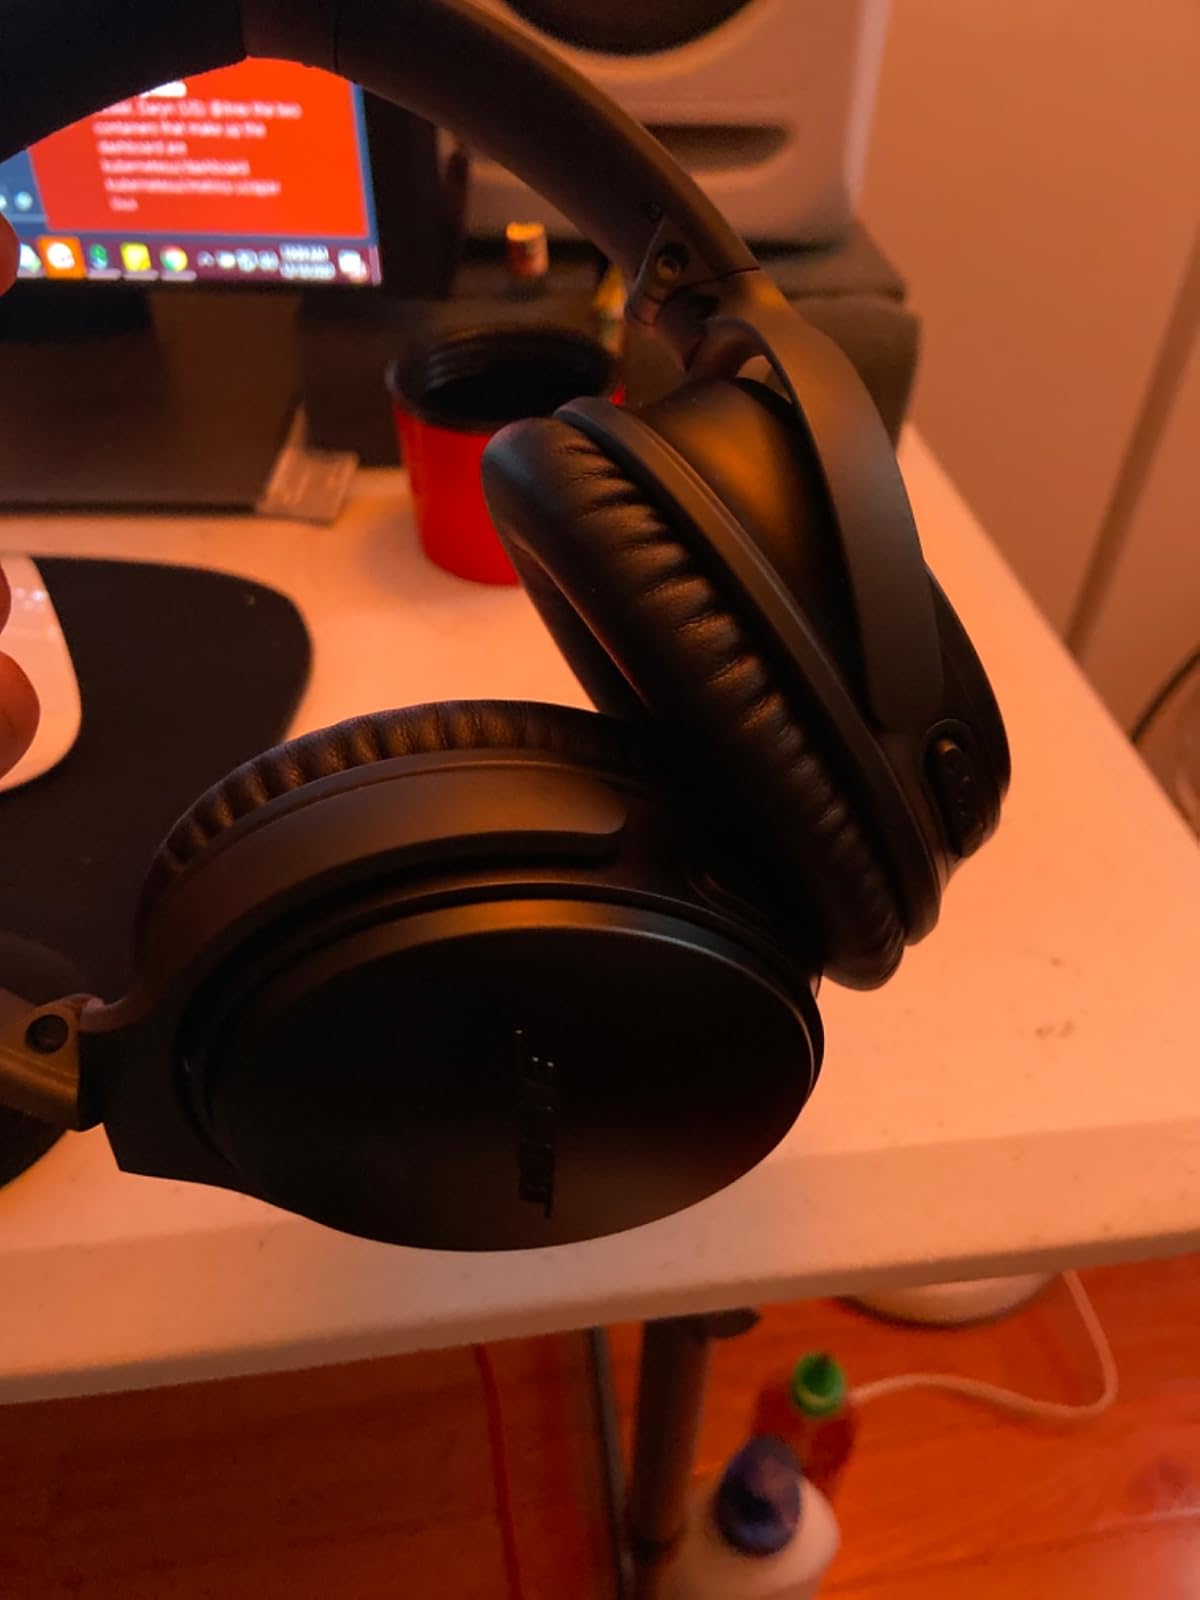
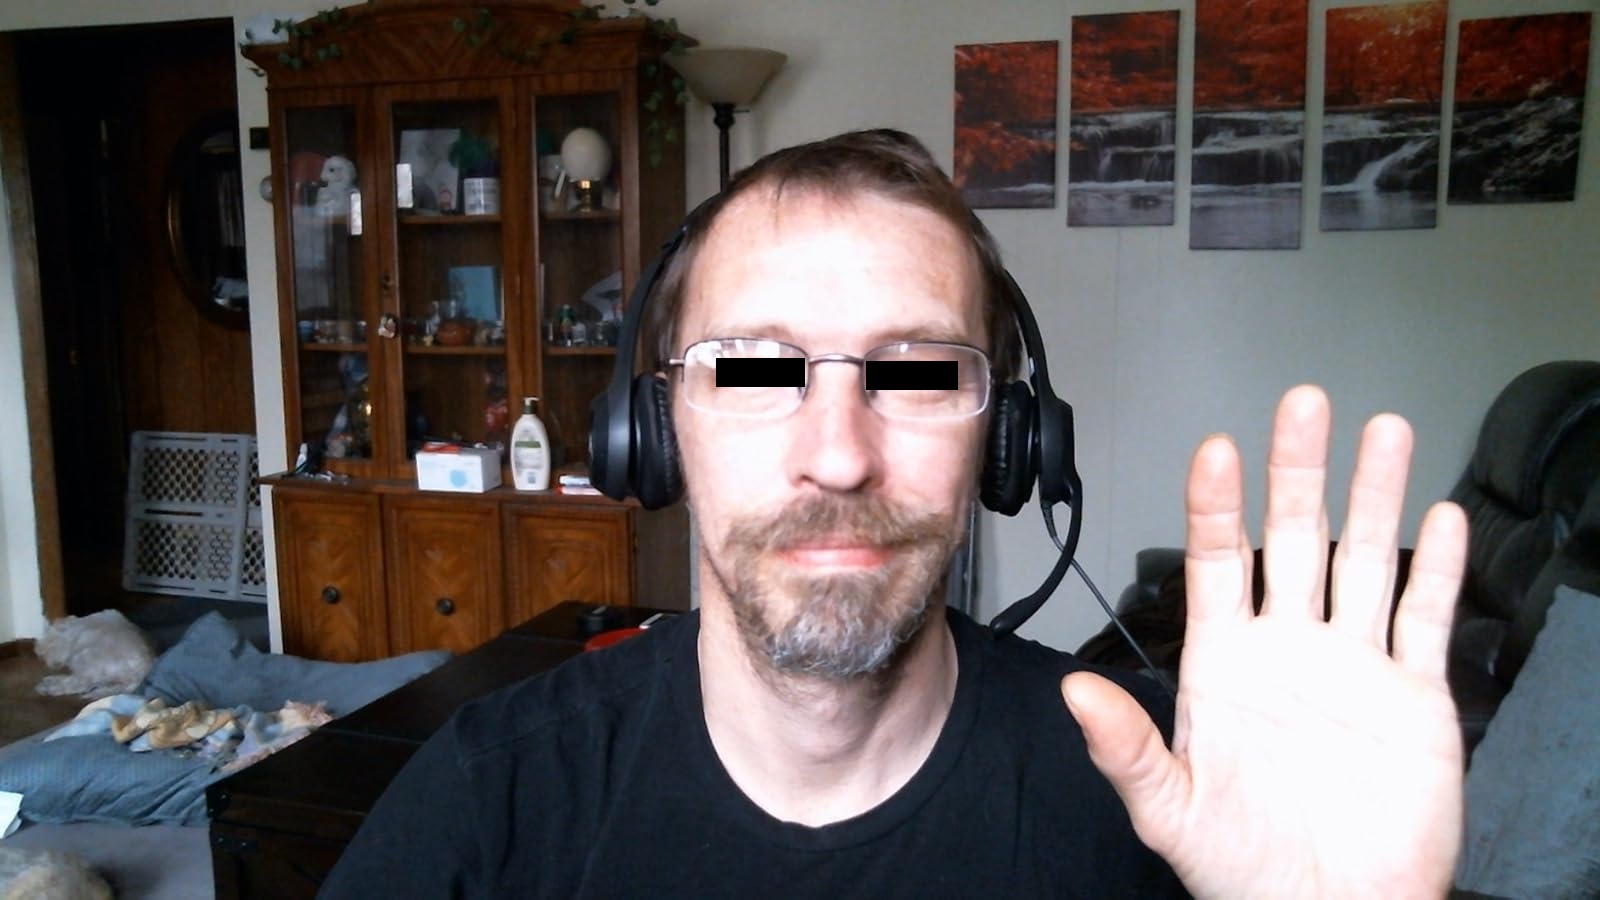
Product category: headphones
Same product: no